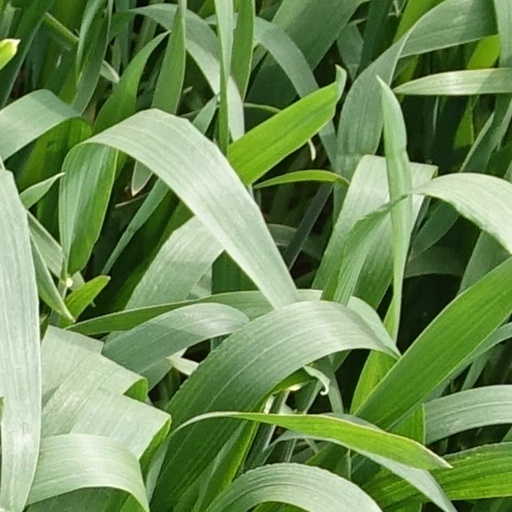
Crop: wheat